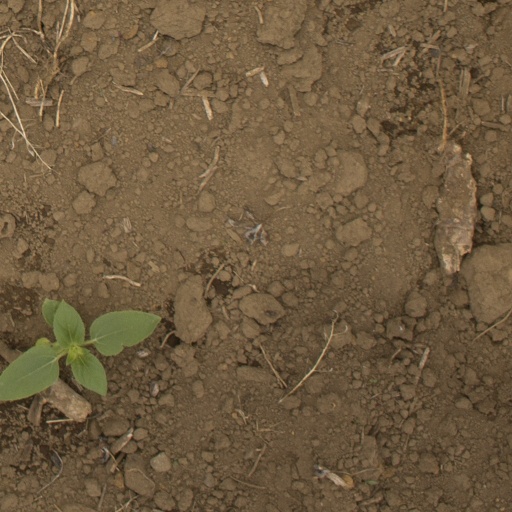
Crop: Jerusalem artichoke